History of the Republican People's Party

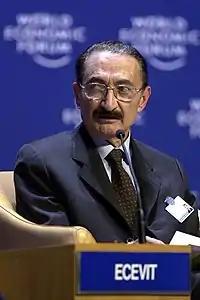
Bülent Ecevit

A general election was held in Turkey on 21 July 1946 – the first multi-party elections in the country's history. The result was a victory for the Republican People's Party, which won 395 of the 465 seats, amid criticism that the election did not live up to democratic standards. However, four years later, Turkey's first free general election was held on 14 May 1950 and led to the CHP losing power to the Democrat Party (DP) led by Celal Bayar. İnönü presided over a peaceful transition of power, after which Bayar became the third president of Turkey while Adnan Menderes became prime minister. The 1950 elections marked the end of the CHP's last majority government. The party has not been able to regain a parliamentary majority in any subsequent election.